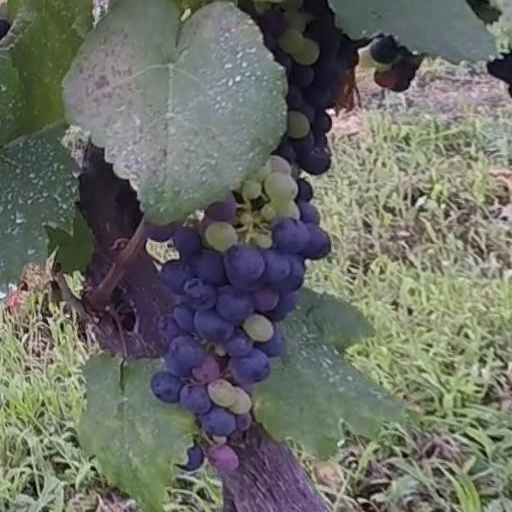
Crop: grape